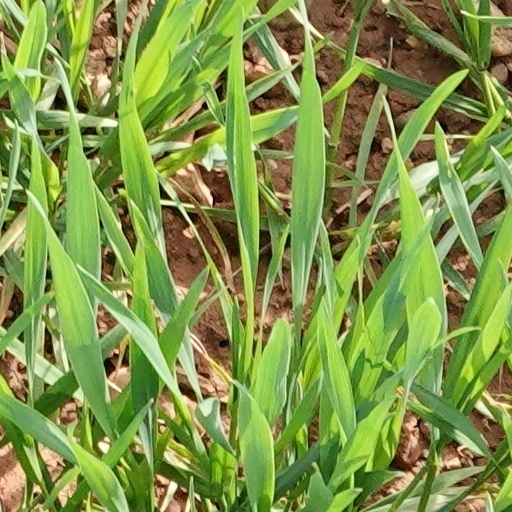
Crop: wheat